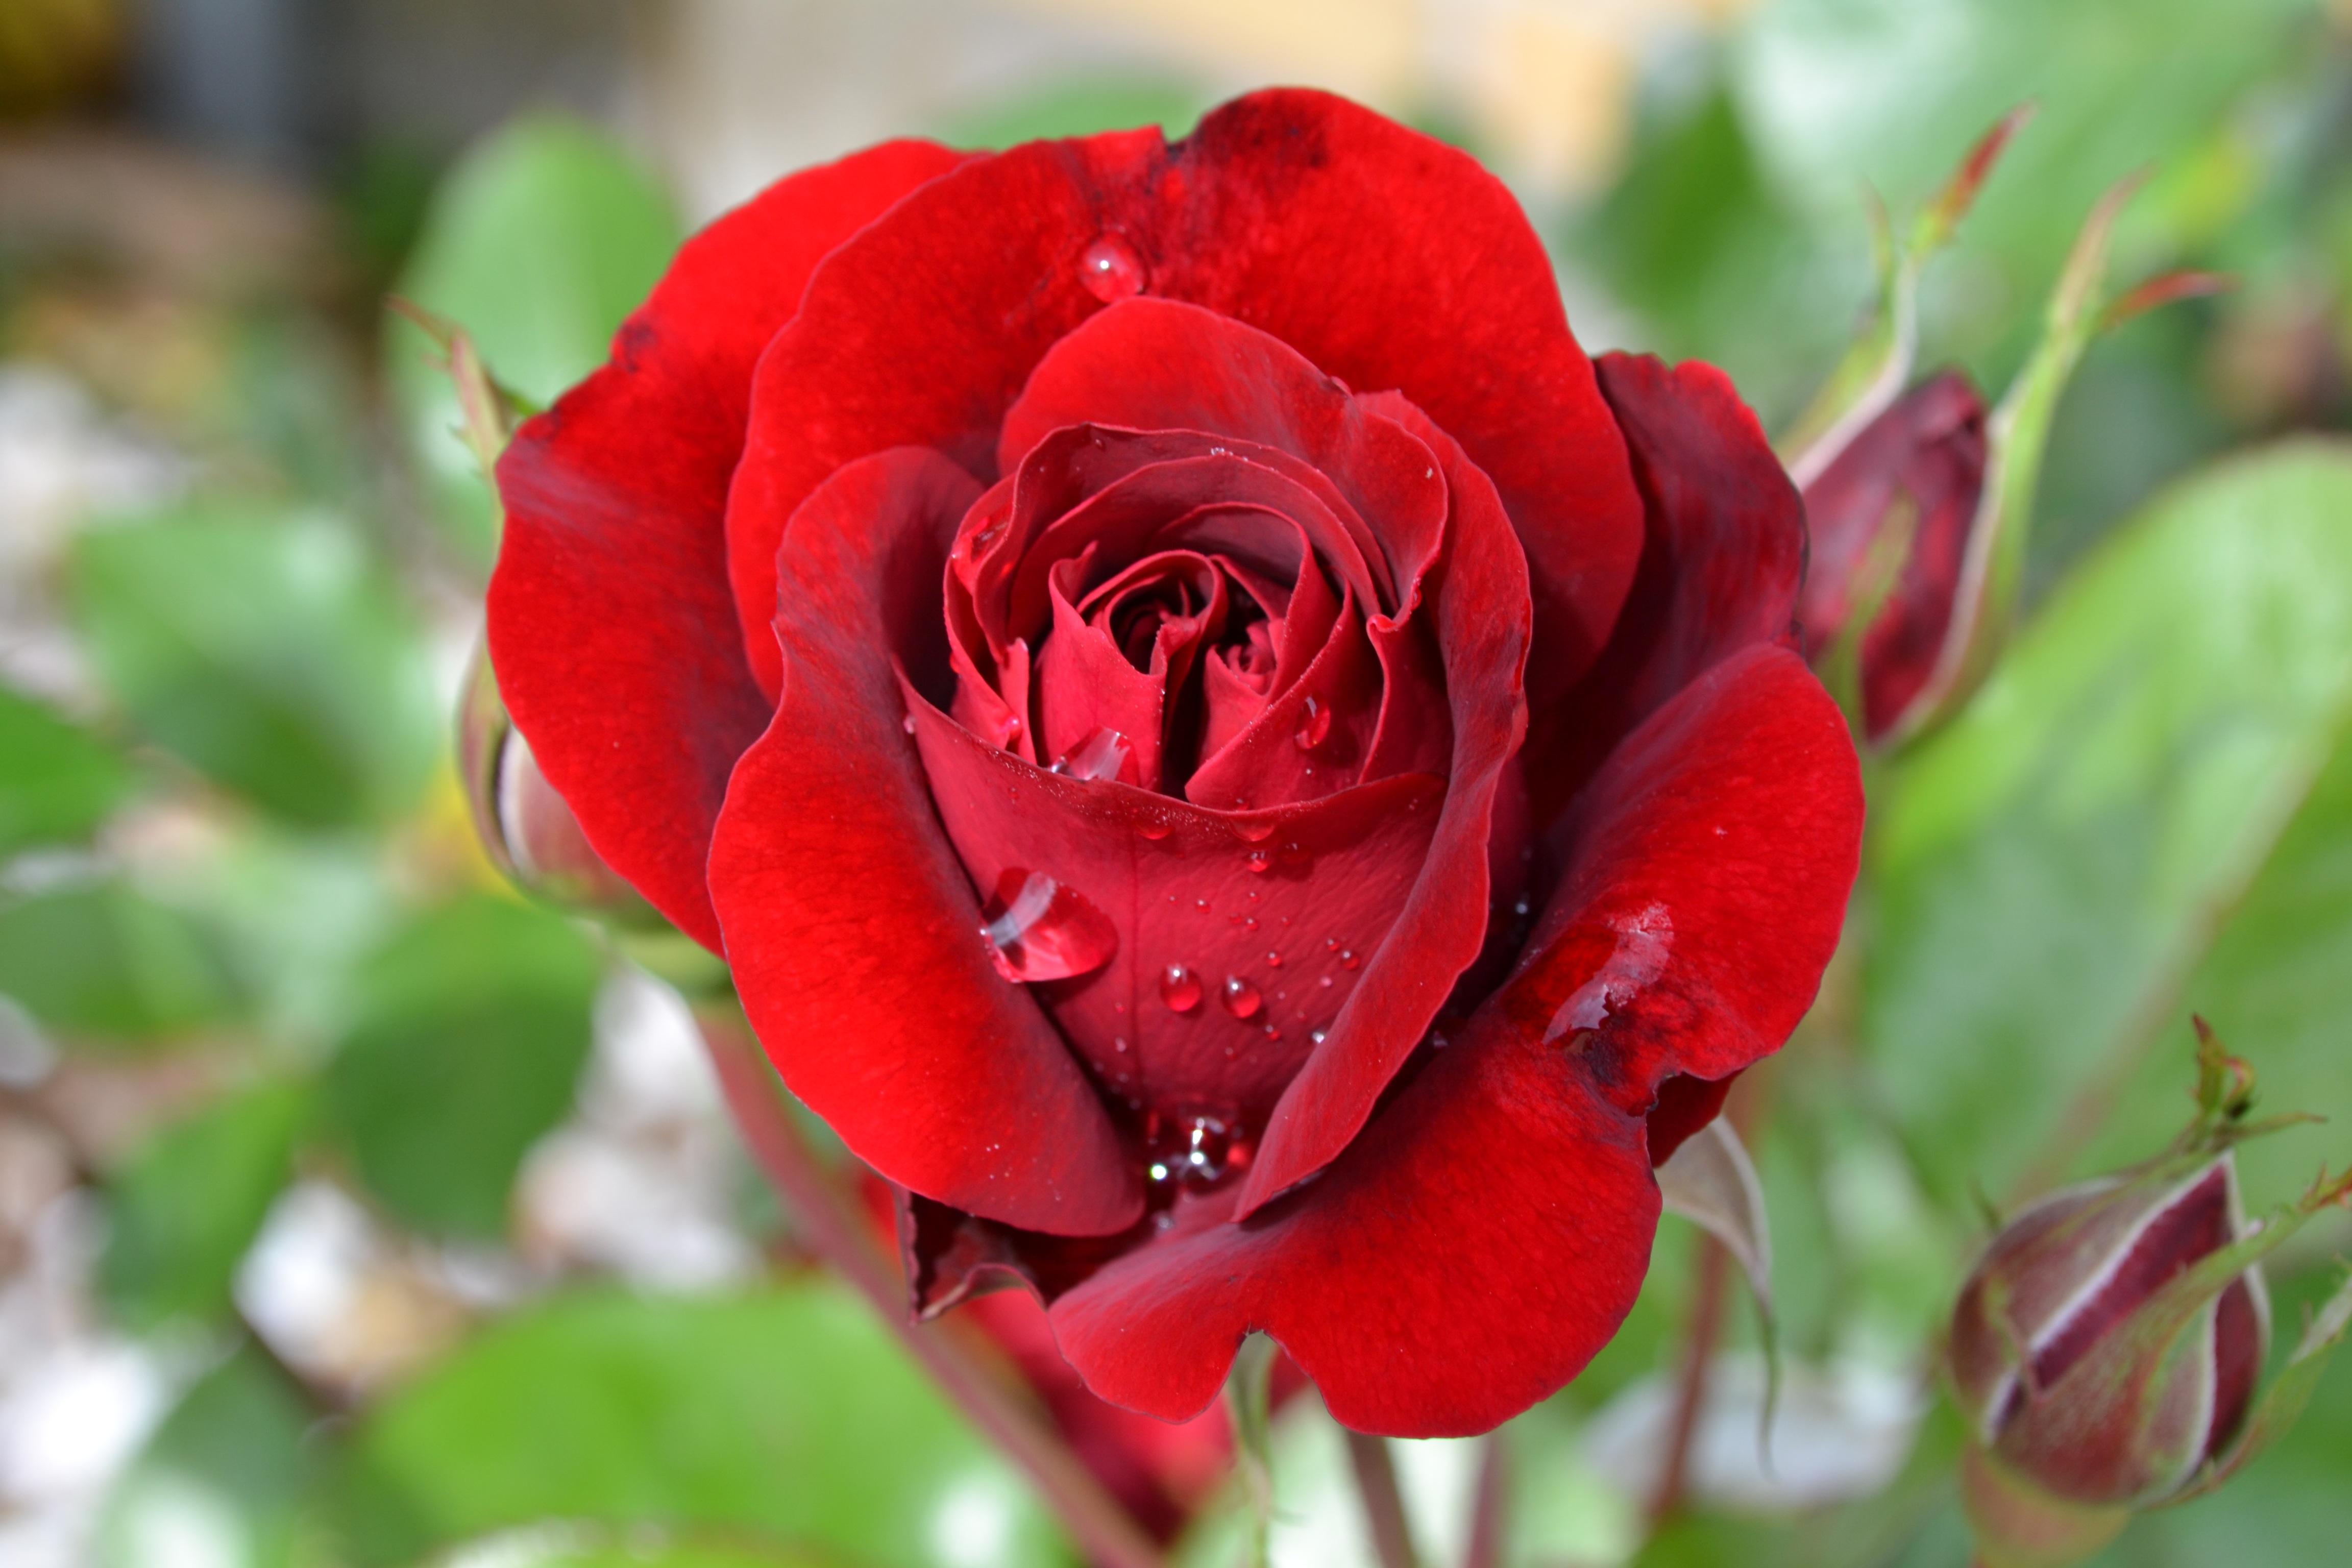
plant, flower, petal, summer, love, rose, red, flora, floribunda, macro photography, flowering plant, garden roses, rose family, valentin, land plant, rosa centifolia, victor hugo